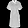
Label: Dress